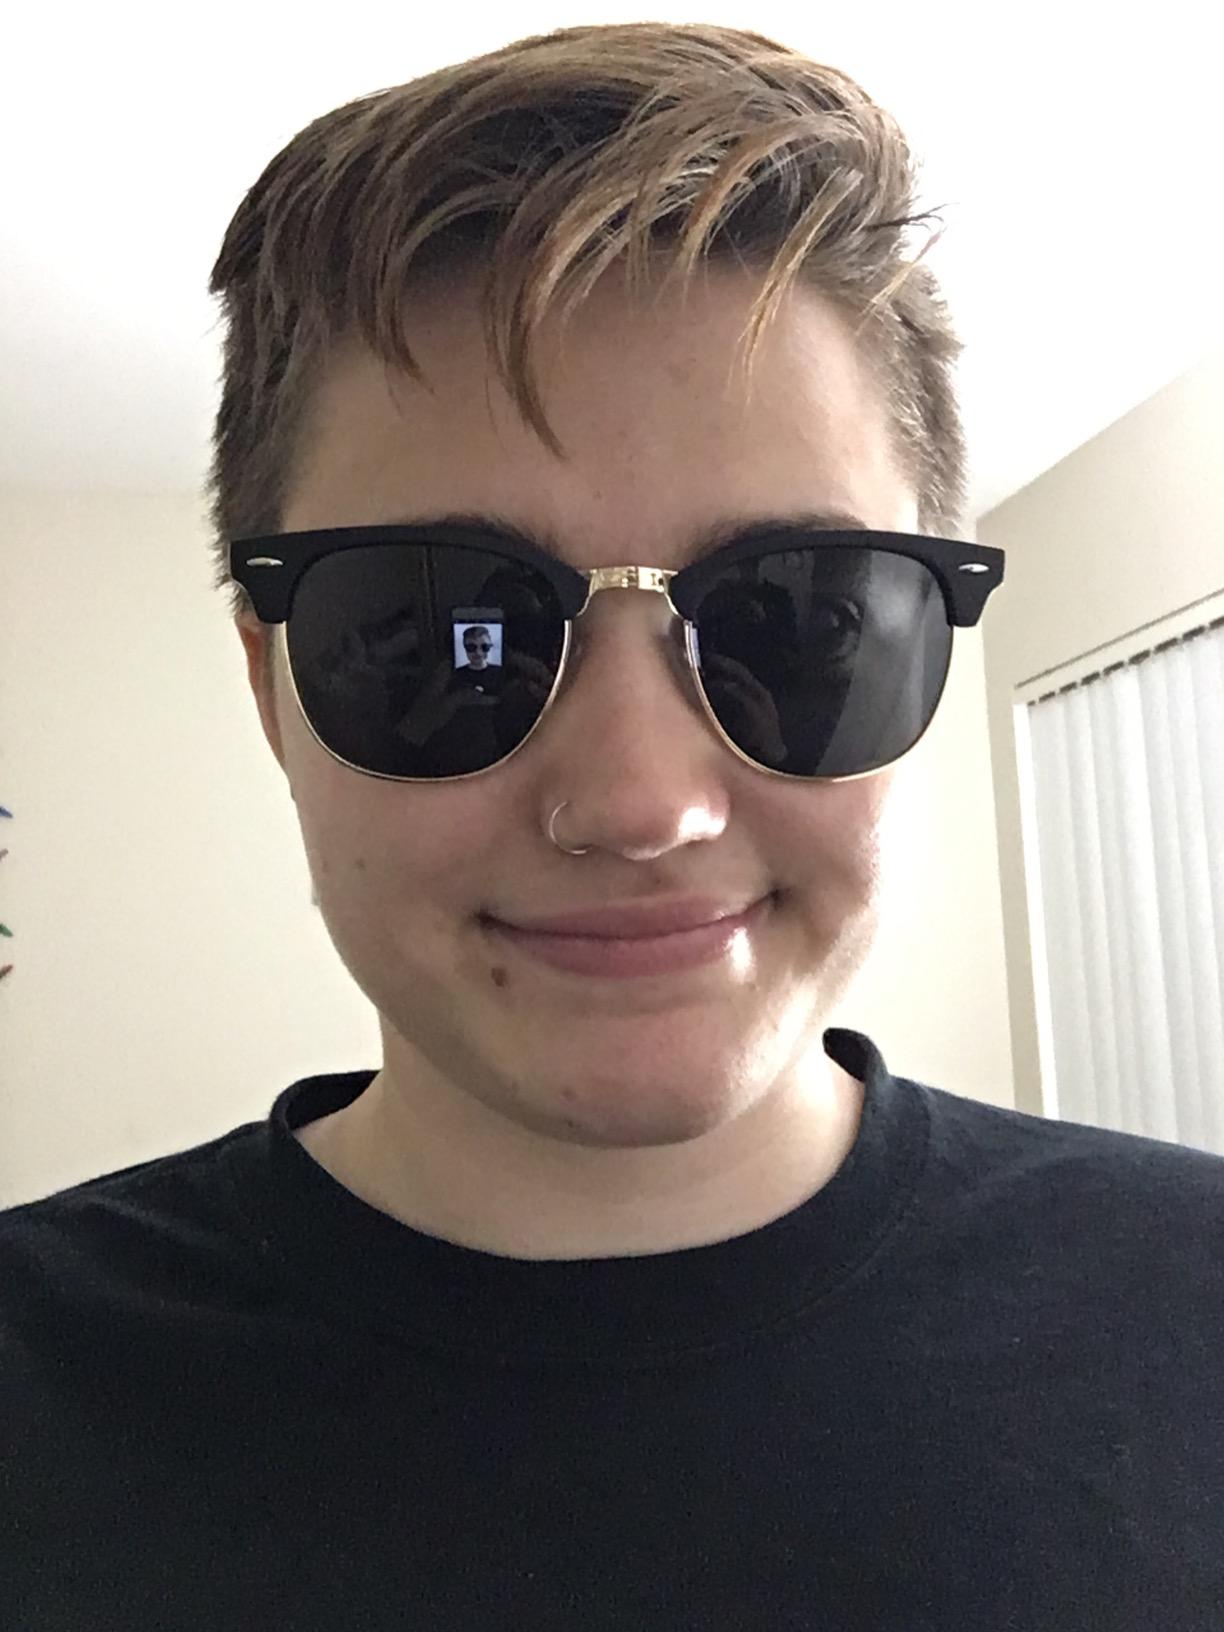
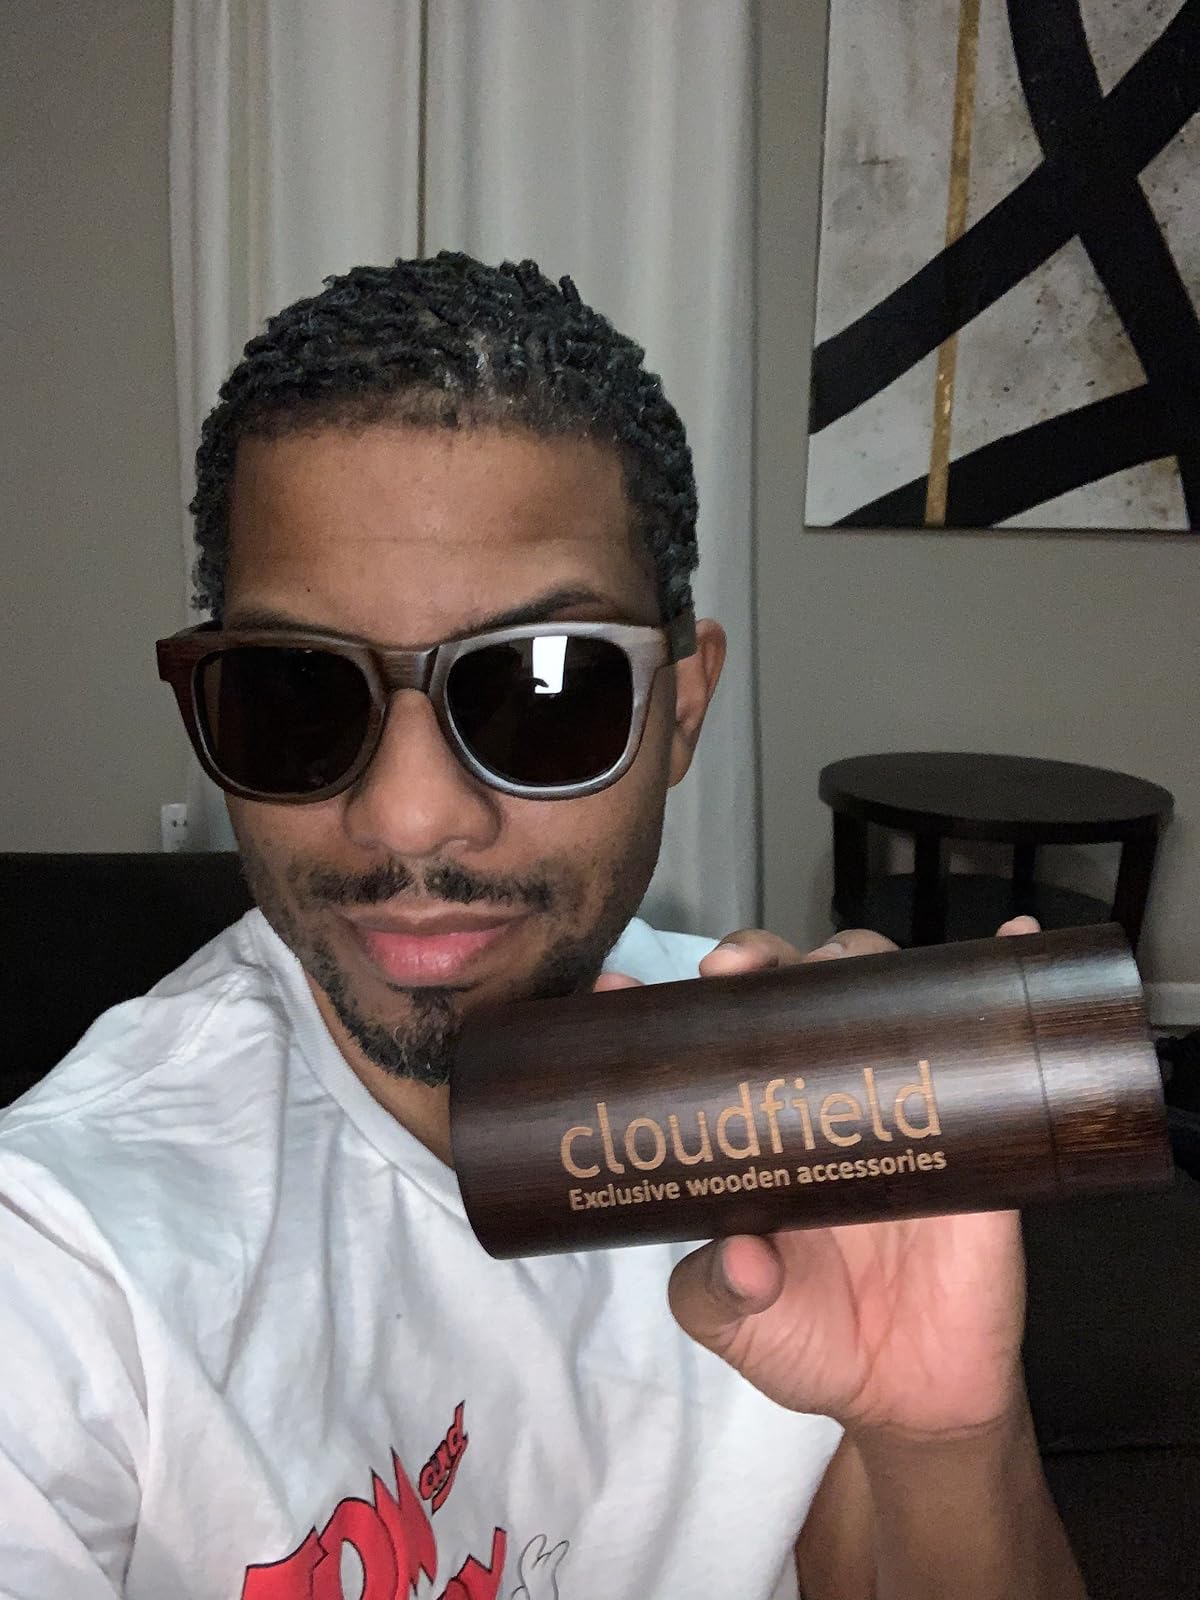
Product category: accessories_sunglasses
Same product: no